NI Railways

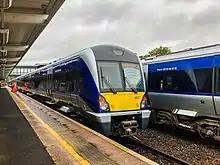
Extended train 4017 at Portadown.

In 2004/2005, NIR received 23 Class 3000 diesel multiple units from CAF of Spain in an £80million order. The final unit, 3023, arrived in Belfast Harbour on Monday 18 July 2005. All units had entered service by 24 September 2005. A maintenance contract with CAF for these vehicles was extended in May 2020 for another 15 years.